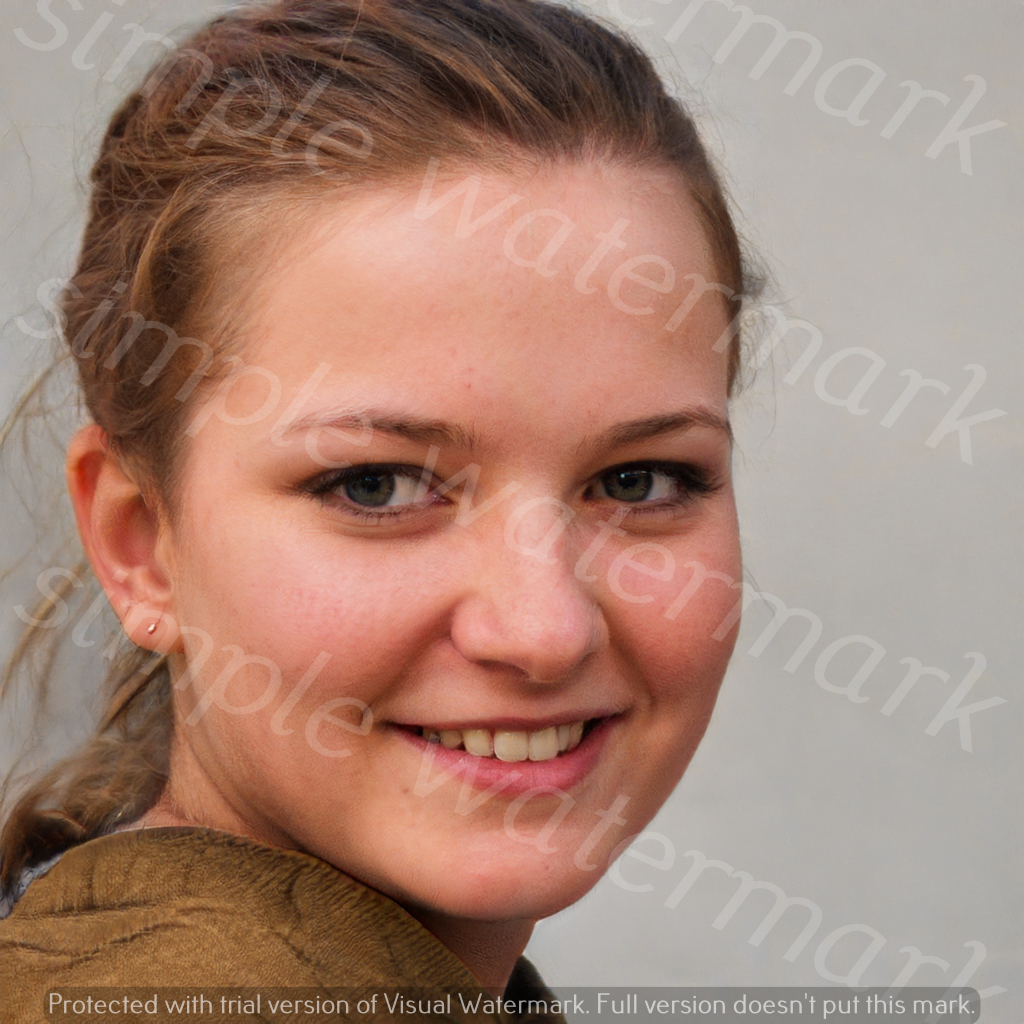
Label: Watermark